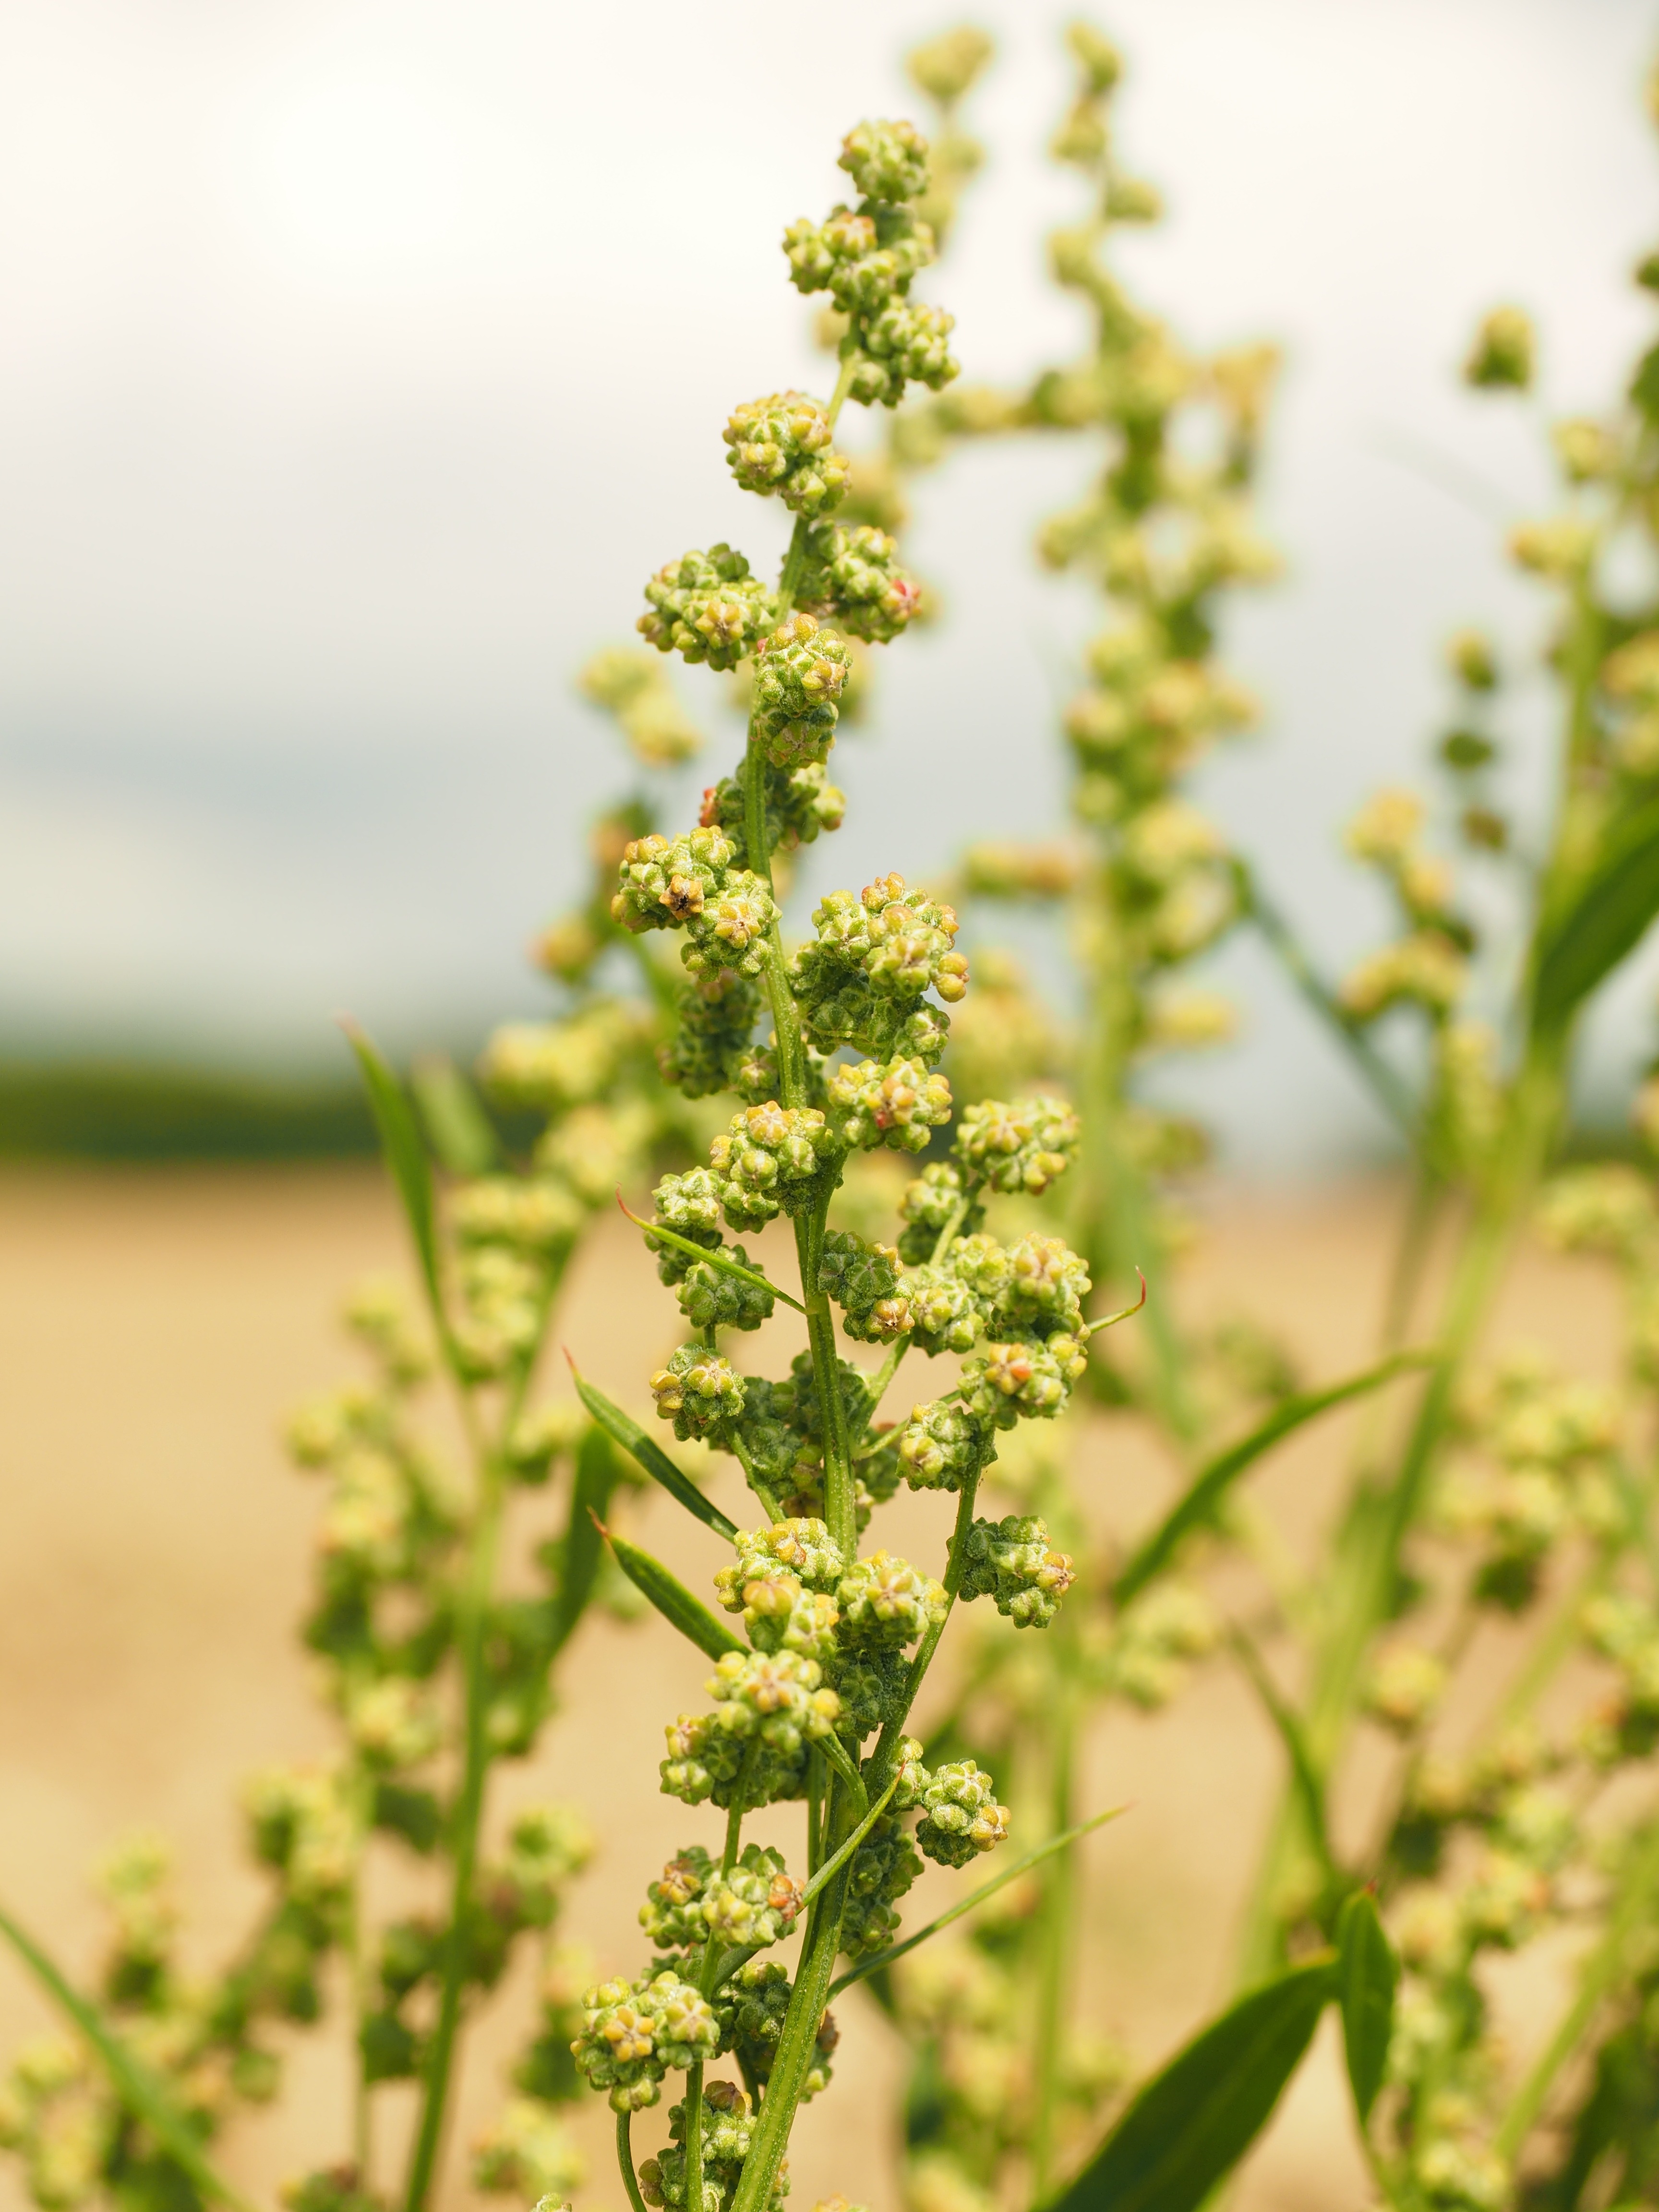
plant, flower, food, green, herb, produce, vegetable, crop, botany, flora, wildflower, shrub, immature, sorrel, medicinal plant, inflorescence, flowering plant, on the vine, total pollen, polygalas, large sauerampfer, verbascum, wild vegetables, meadows sauerampfer, polygonaceae, annual plant, grass family, plant stem, land plant, rumex acetosa, sour lump, thyrsenfoermig